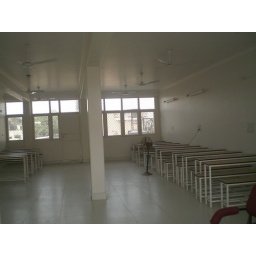
first and second floor space in east panjabi bagh market 002